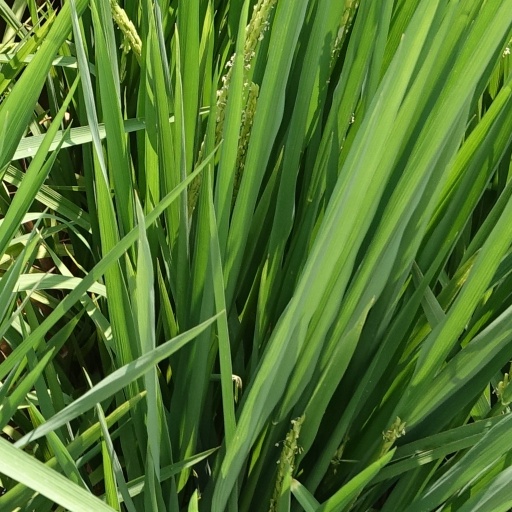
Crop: rice